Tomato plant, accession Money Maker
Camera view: bottom (45 deg); turntable rotation: 300 degrees
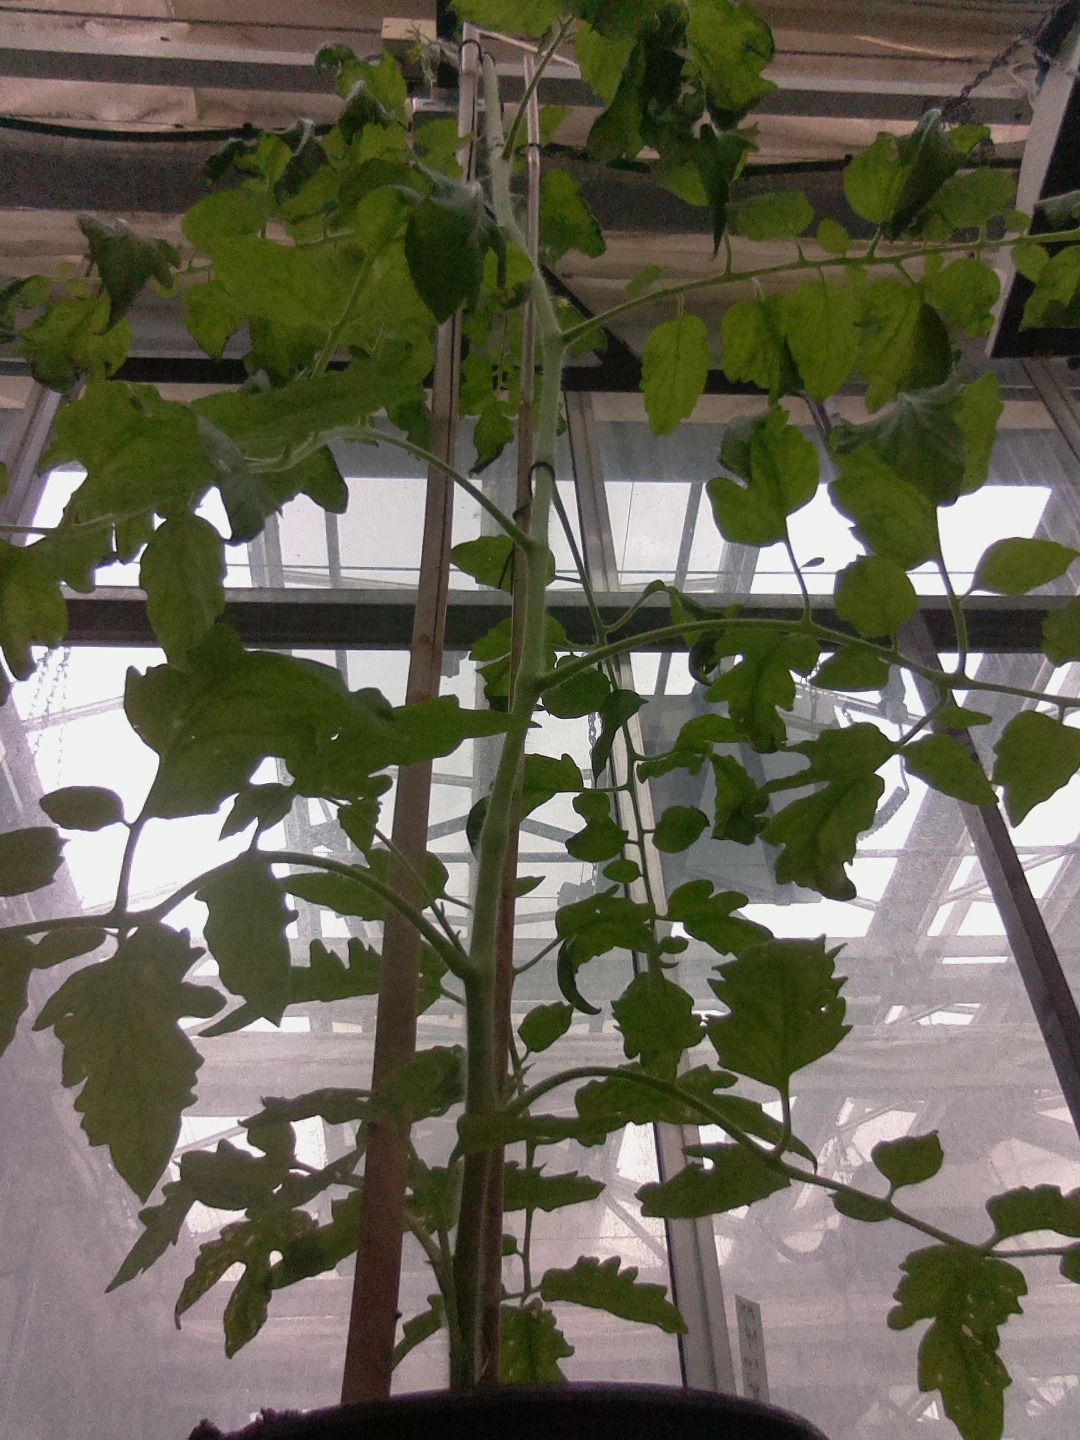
BBCH growth stage 66: Full flowering, 60%-70% of flowers open, more petals falling